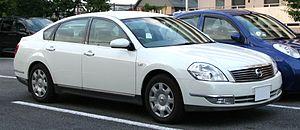
La Nissan Teana est une grande berline traction avant fabriquée par le constructeur japonais Nissan principalement étudiée pour les marchés asiatiques.